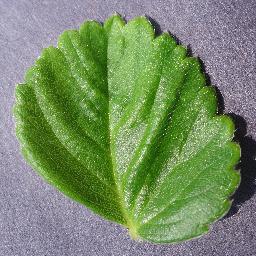
Label: Strawberry___healthy